Agnes Kemp

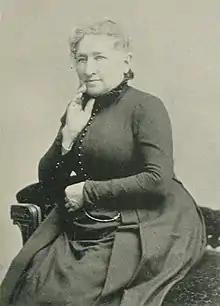
Agnes Kemp ca. 1893.

Agnes Nininger Saunders Kemp (November 4, 1823 – 1908) was a 19th-century American physician who was a national leader in the temperance movement as well as the first woman to practice medicine in Harrisburg, Pennsylvania.